Princess Mangkubumi

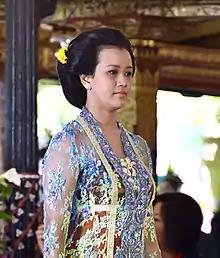
Crown Princess Mangkubumi in 2013.

Mangkubumi, Crown Princess of Yogyakarta (full name: Her Royal Highness Princess Mangkubumi Hamemayu Hayuning Bawana Langgeng ing Mataram; , Gusti Kanjeng Ratu Mangkubumi, born as Gusti Raden Ajeng Nurmalitasari on 24 February 1972, later known as Gusti Kanjeng Ratu Pembayun) is the first child and daughter of Sultan Hamengkubuwono X of Yogyakarta and his consort, Queen Hemas. On 5 May 2015 she was proclaimed Crown Princess by her father. She married Prince Wironegoro, a businessman and philanthropist. She will become the first Sultanah of Yogyakarta, once she succeedes her father.